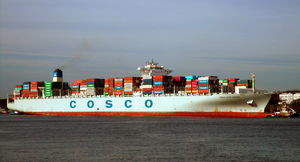
Porte-conteneurs Cosco Development, Destination Hambourg en Novembre 2013 Italiano: Nave container Cosco Development sul fiume Elba con il porto di destinazione Amburgo, novembre 2013